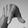
ASL letter: Q